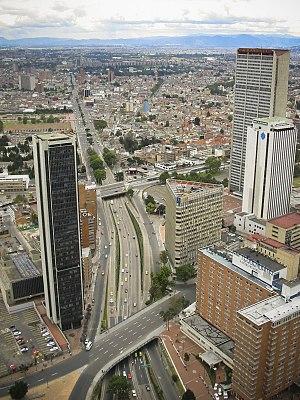
La Tour Colpatria est un gratte-ciel situé à Bogota, en Colombie. Construite en 1978, elle culmine à une hauteur de 196 mètres, ce qui en fait le plus haut immeuble de Colombie et le quatrième d'Amérique latine derrière la Torre Mayor de Mexico, les Torres de Parque Central de Caracas et la Torre Ejecutiva Pemex de Mexico.